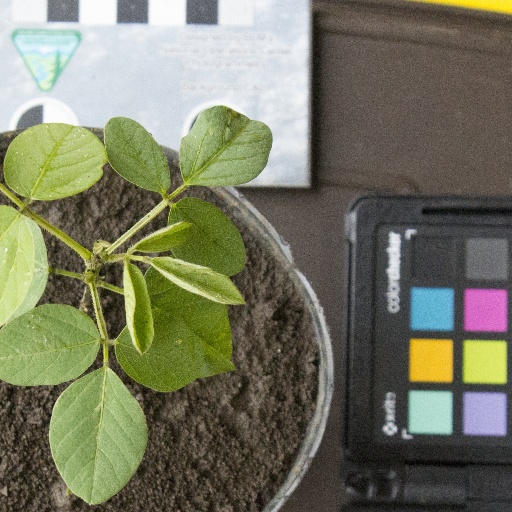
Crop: soybean